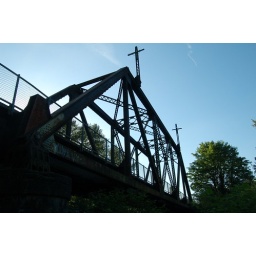
An old train bridge over the Cedar River in Maple Valley, Wa.